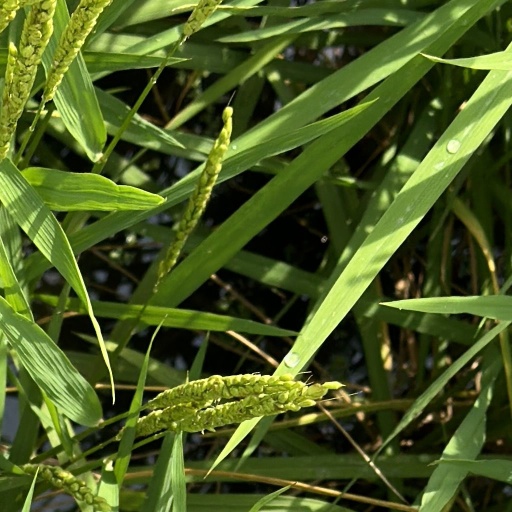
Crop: rice